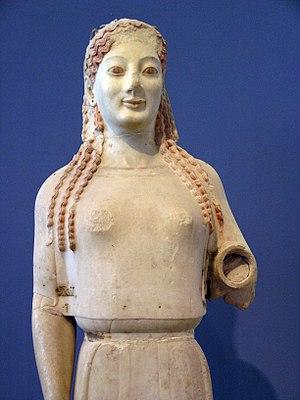
Korè au péplos (péplophore), en marbre de Paros, vers 530 av. J.-C.
L’acropole d'Athènes est un plateau rocheux calcaire s'élevant au centre de la ville d'Athènes à laquelle elle a longtemps servi de citadelle, de l'Athènes antique à l'occupation ottomane, ainsi que de sanctuaire religieux durant l'Antiquité. Inscrite au patrimoine mondial de l'UNESCO, l'Acropole est actuellement un des sites touristiques les plus visités du monde.